Baleen whale

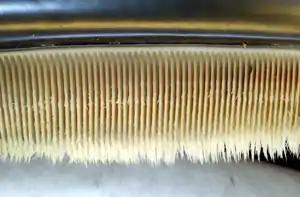
Accessory baleen plates taper off into small hairs

When swimming, baleen whales rely on their flippers for locomotion in a wing-like manner similar to penguins and sea turtles. Flipper movement is continuous. While doing this, baleen whales use their tail fluke to propel themselves forward through vertical motion while using their flippers for steering, much like an otter. Some species leap out of the water, which may allow them to travel faster. Because of their great size, right whales are not flexible or agile like dolphins, and none can move their neck because of the fused cervical vertebrae; this sacrifices speed for stability in the water. The hind legs are enclosed inside the body, and are thought to be vestigial organs. However, a 2014 study suggests that the pelvic bone serves as support for whale genitalia.